Sean Mannion (American football)

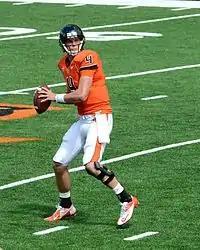
Mannion in college in 2012

Mannion was rated as the sixth best quarterback in the 2015 NFL draft by NFLDraftScout.com.